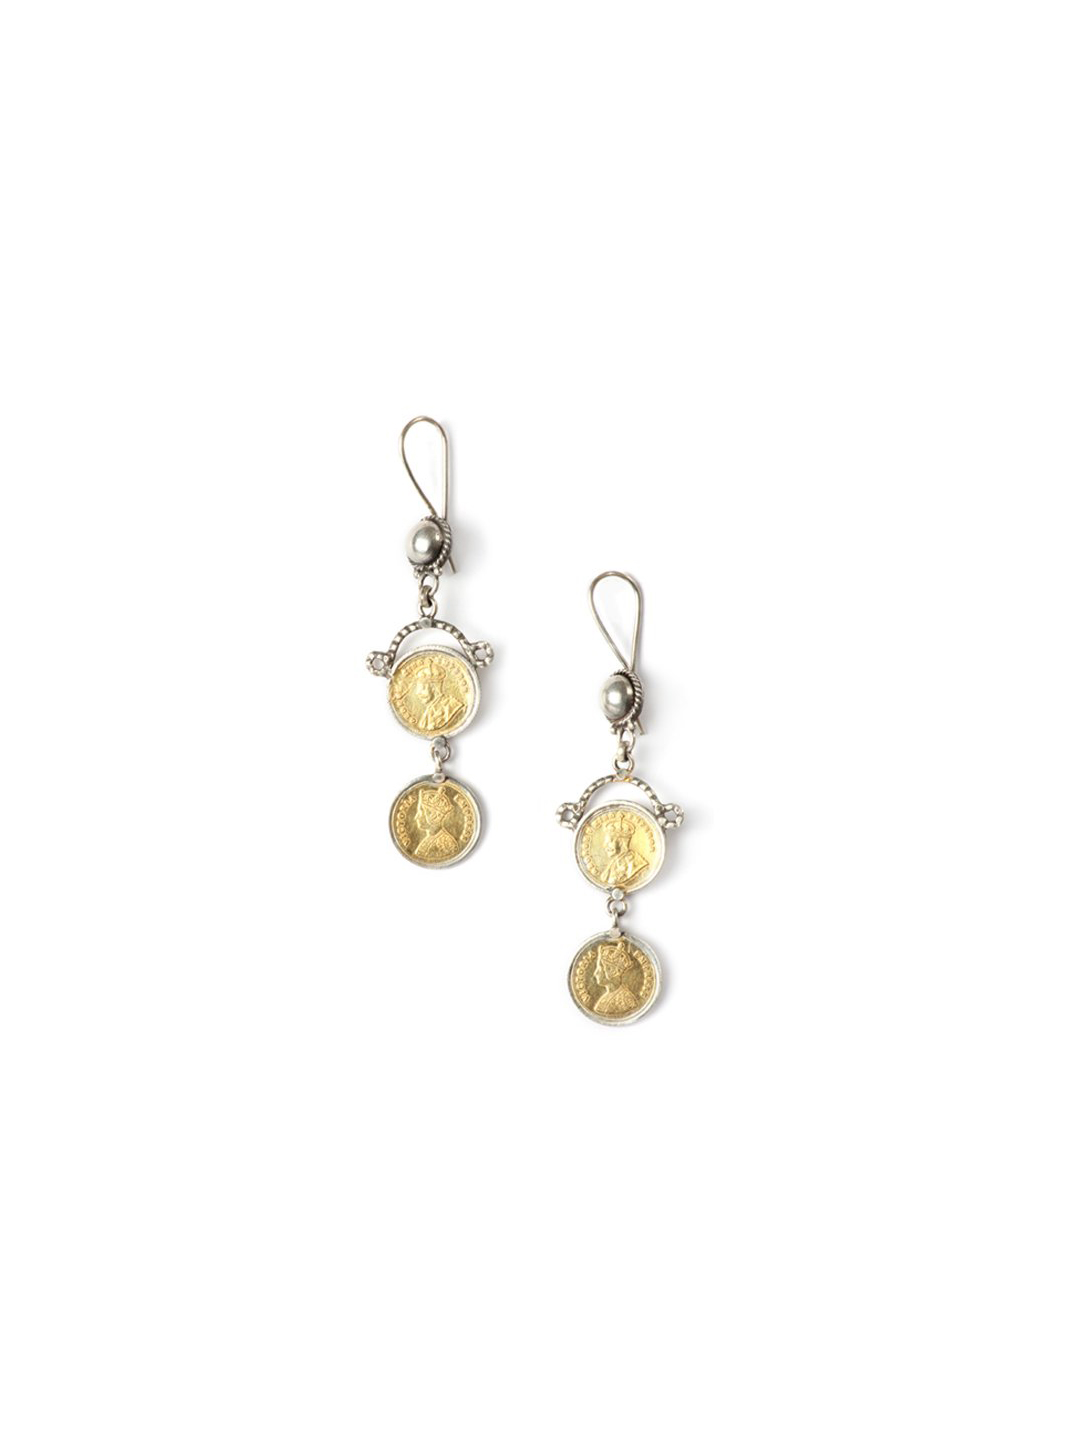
Fabindia Women Anusuya Silver Earrings
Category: Accessories / Jewellery / Earrings
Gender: Women
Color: Silver
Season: Winter 2016
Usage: Ethnic